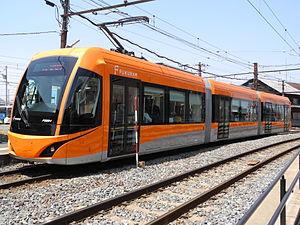
Le tramway de Fukui est un tramway exploité par la compagnie privée Fukui Railway qui dessert la ville de Fukui et sa périphérie, au Japon. Il comporte une unique ligne, longue de 21,5 km, nommée Ligne Fukubu.